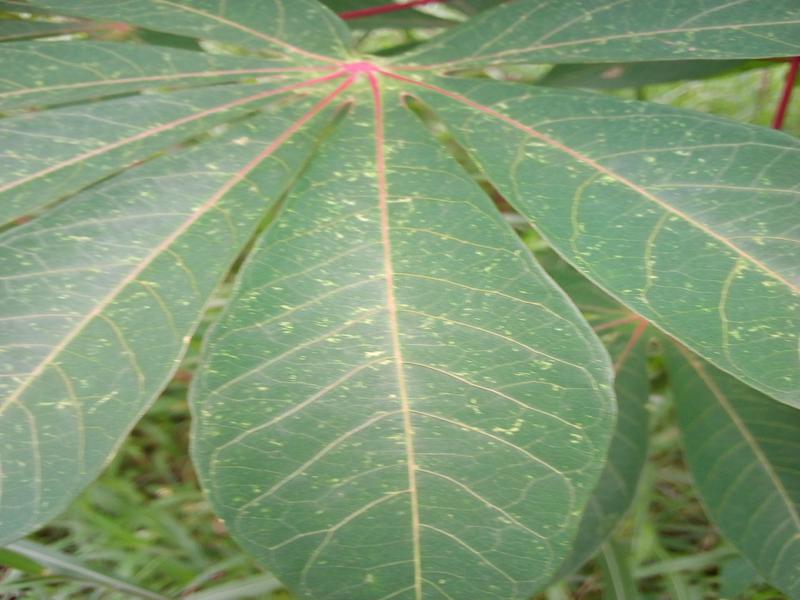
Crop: cassava
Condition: green_mottle